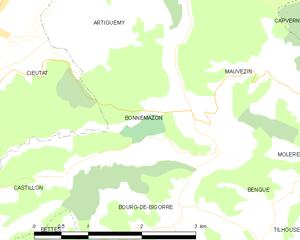
Bonnemazon est une commune française située dans le département des Hautes-Pyrénées, en région Occitanie.